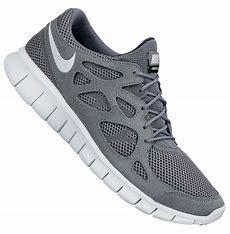
Brand: Nike
Model: Free Run 2